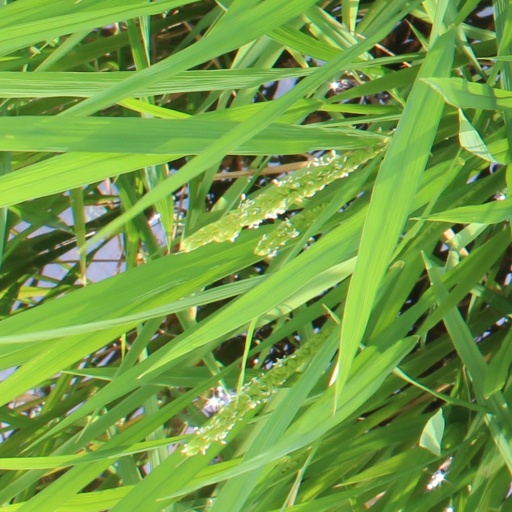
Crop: rice